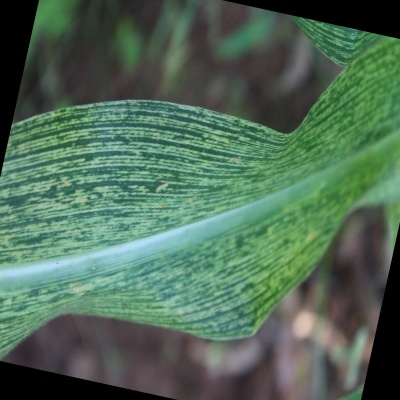
Label: Corn_(Maize)___Maize_Streak_Virus